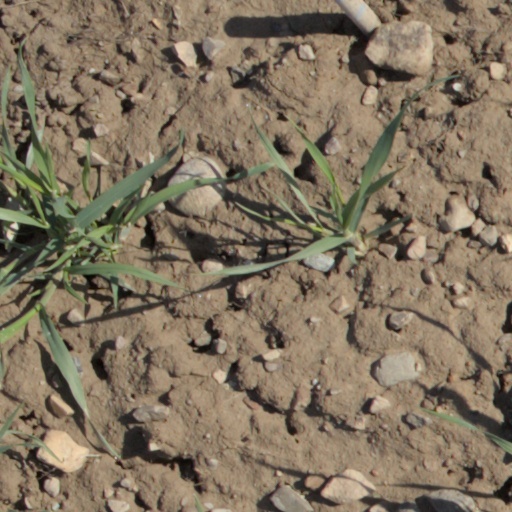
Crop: wheat